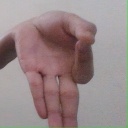
अक्षर: ज्ञ